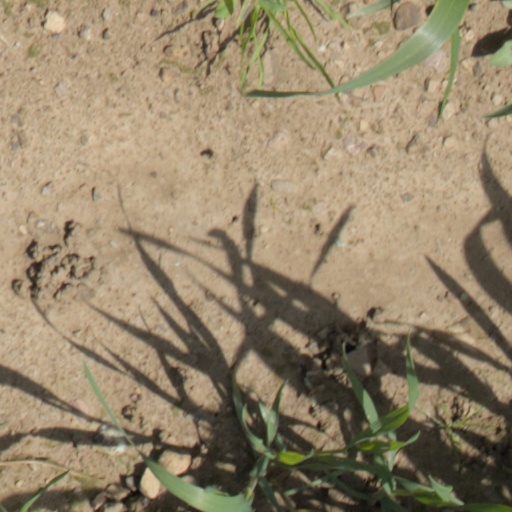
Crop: wheat